Shanghai opera

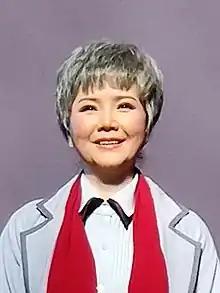
Shanghai opera legend Mao Shanyu in 2019

"Huju" is performed in Shanghainese, a dialect that is considerably different from Mandarin. Translators are often available at the venues where these are performed.